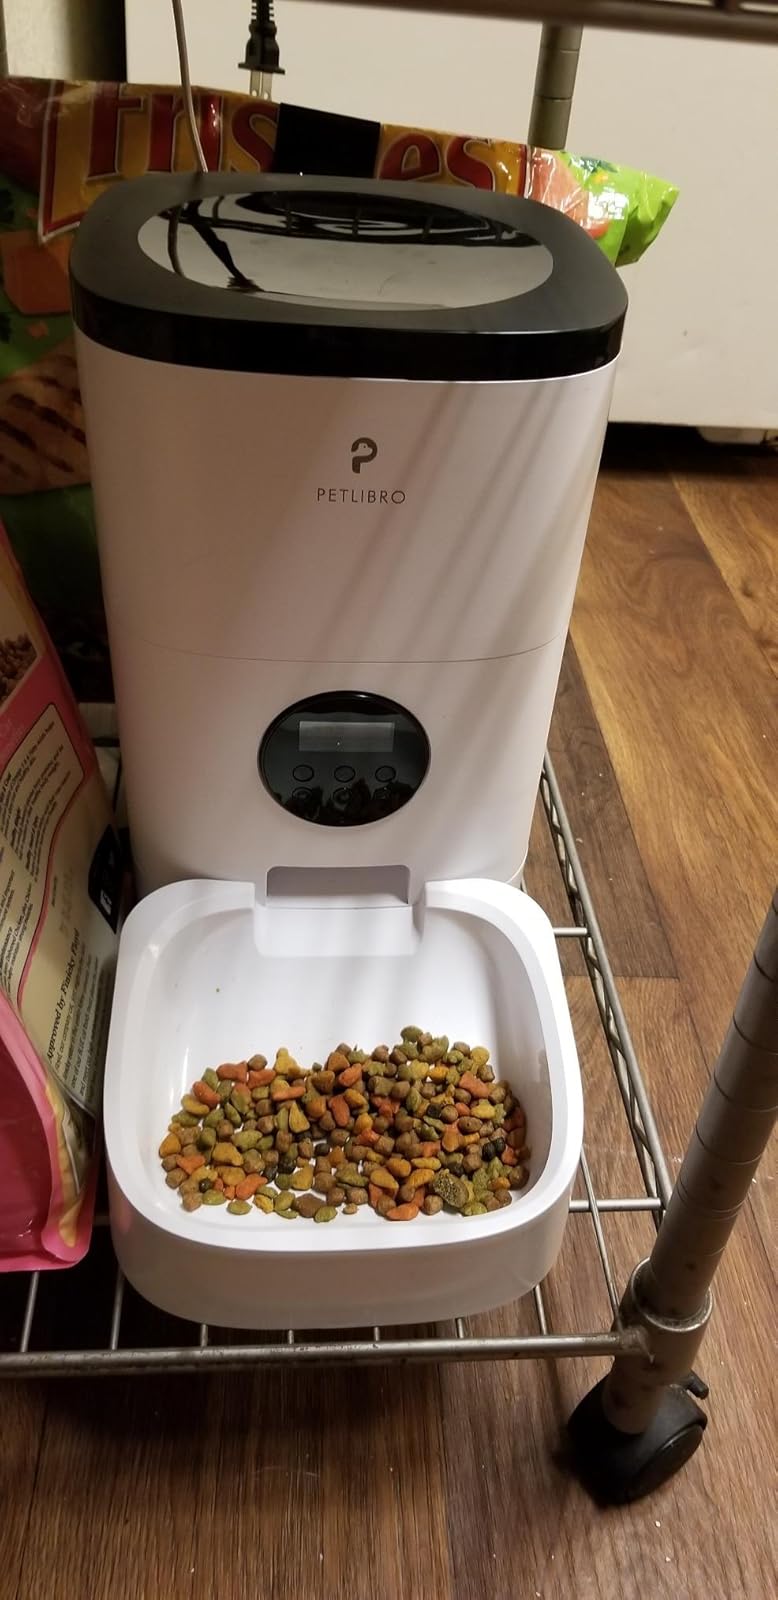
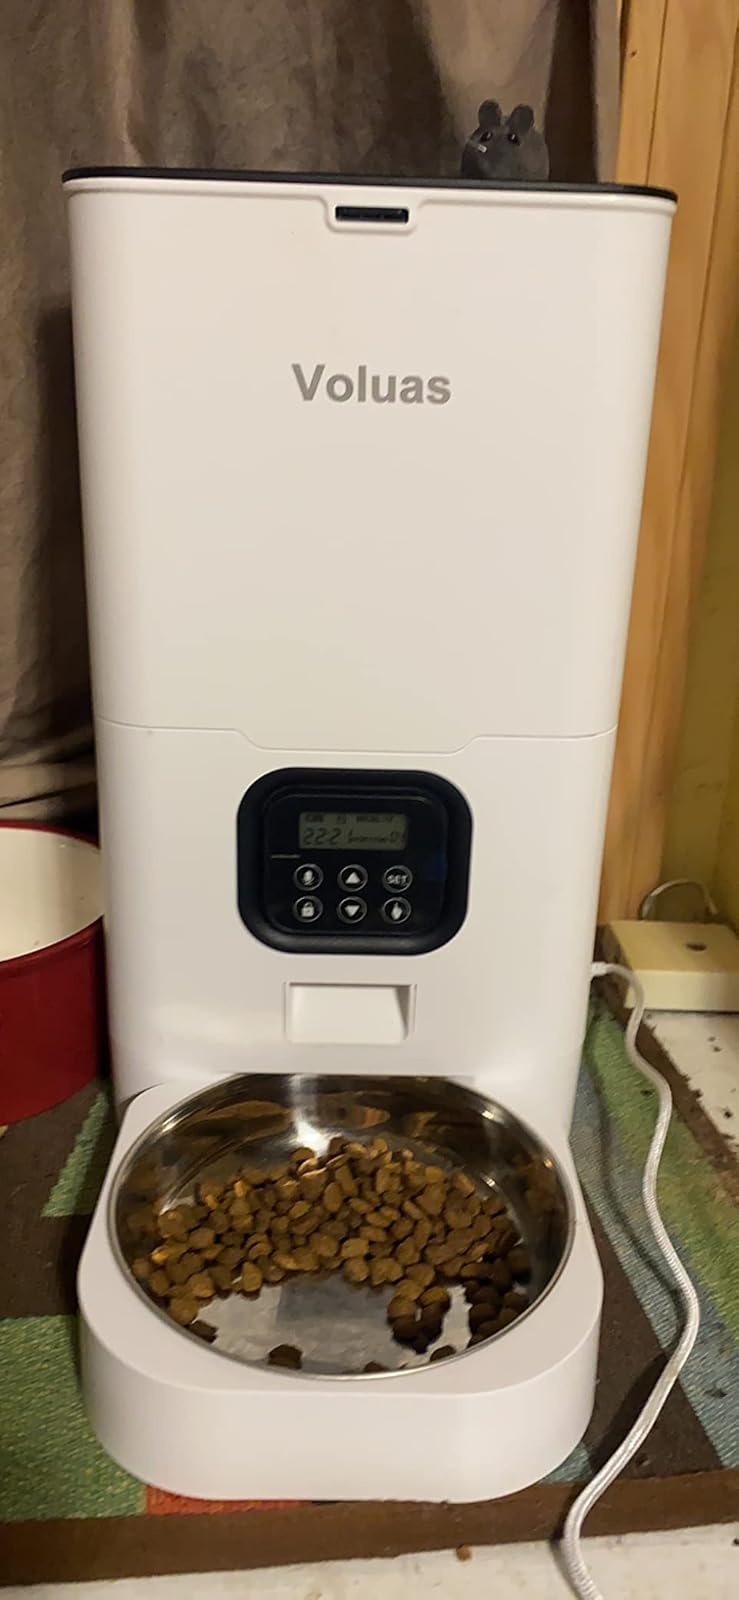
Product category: items_feeder
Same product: no